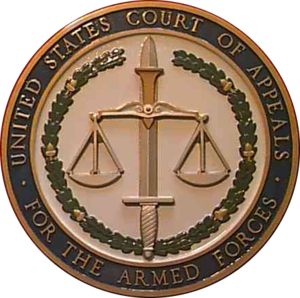
La Cour d'appel des États-Unis pour les forces armées — abrégée dans les affaires judiciaires en C.A.A.F. ou USCAAF est une cour d'appel du système judiciaire fédéral américain instituée en 1951 sur le fondement de l'article premier de la Constitution. La cour est juridiction d'appel mondiale sur les membres des forces armées des États-Unis en service actif et d'autres personnes soumises au Code uniforme de justice militaire. Ses décisions peuvent être interjetées en appel auprès de la Cour suprême des États-Unis, qui dispose d'un pouvoir discrétionnaire quant aux affaires qu'elle souhaite entendre.